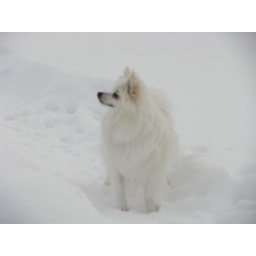
More white dog in snow pics!